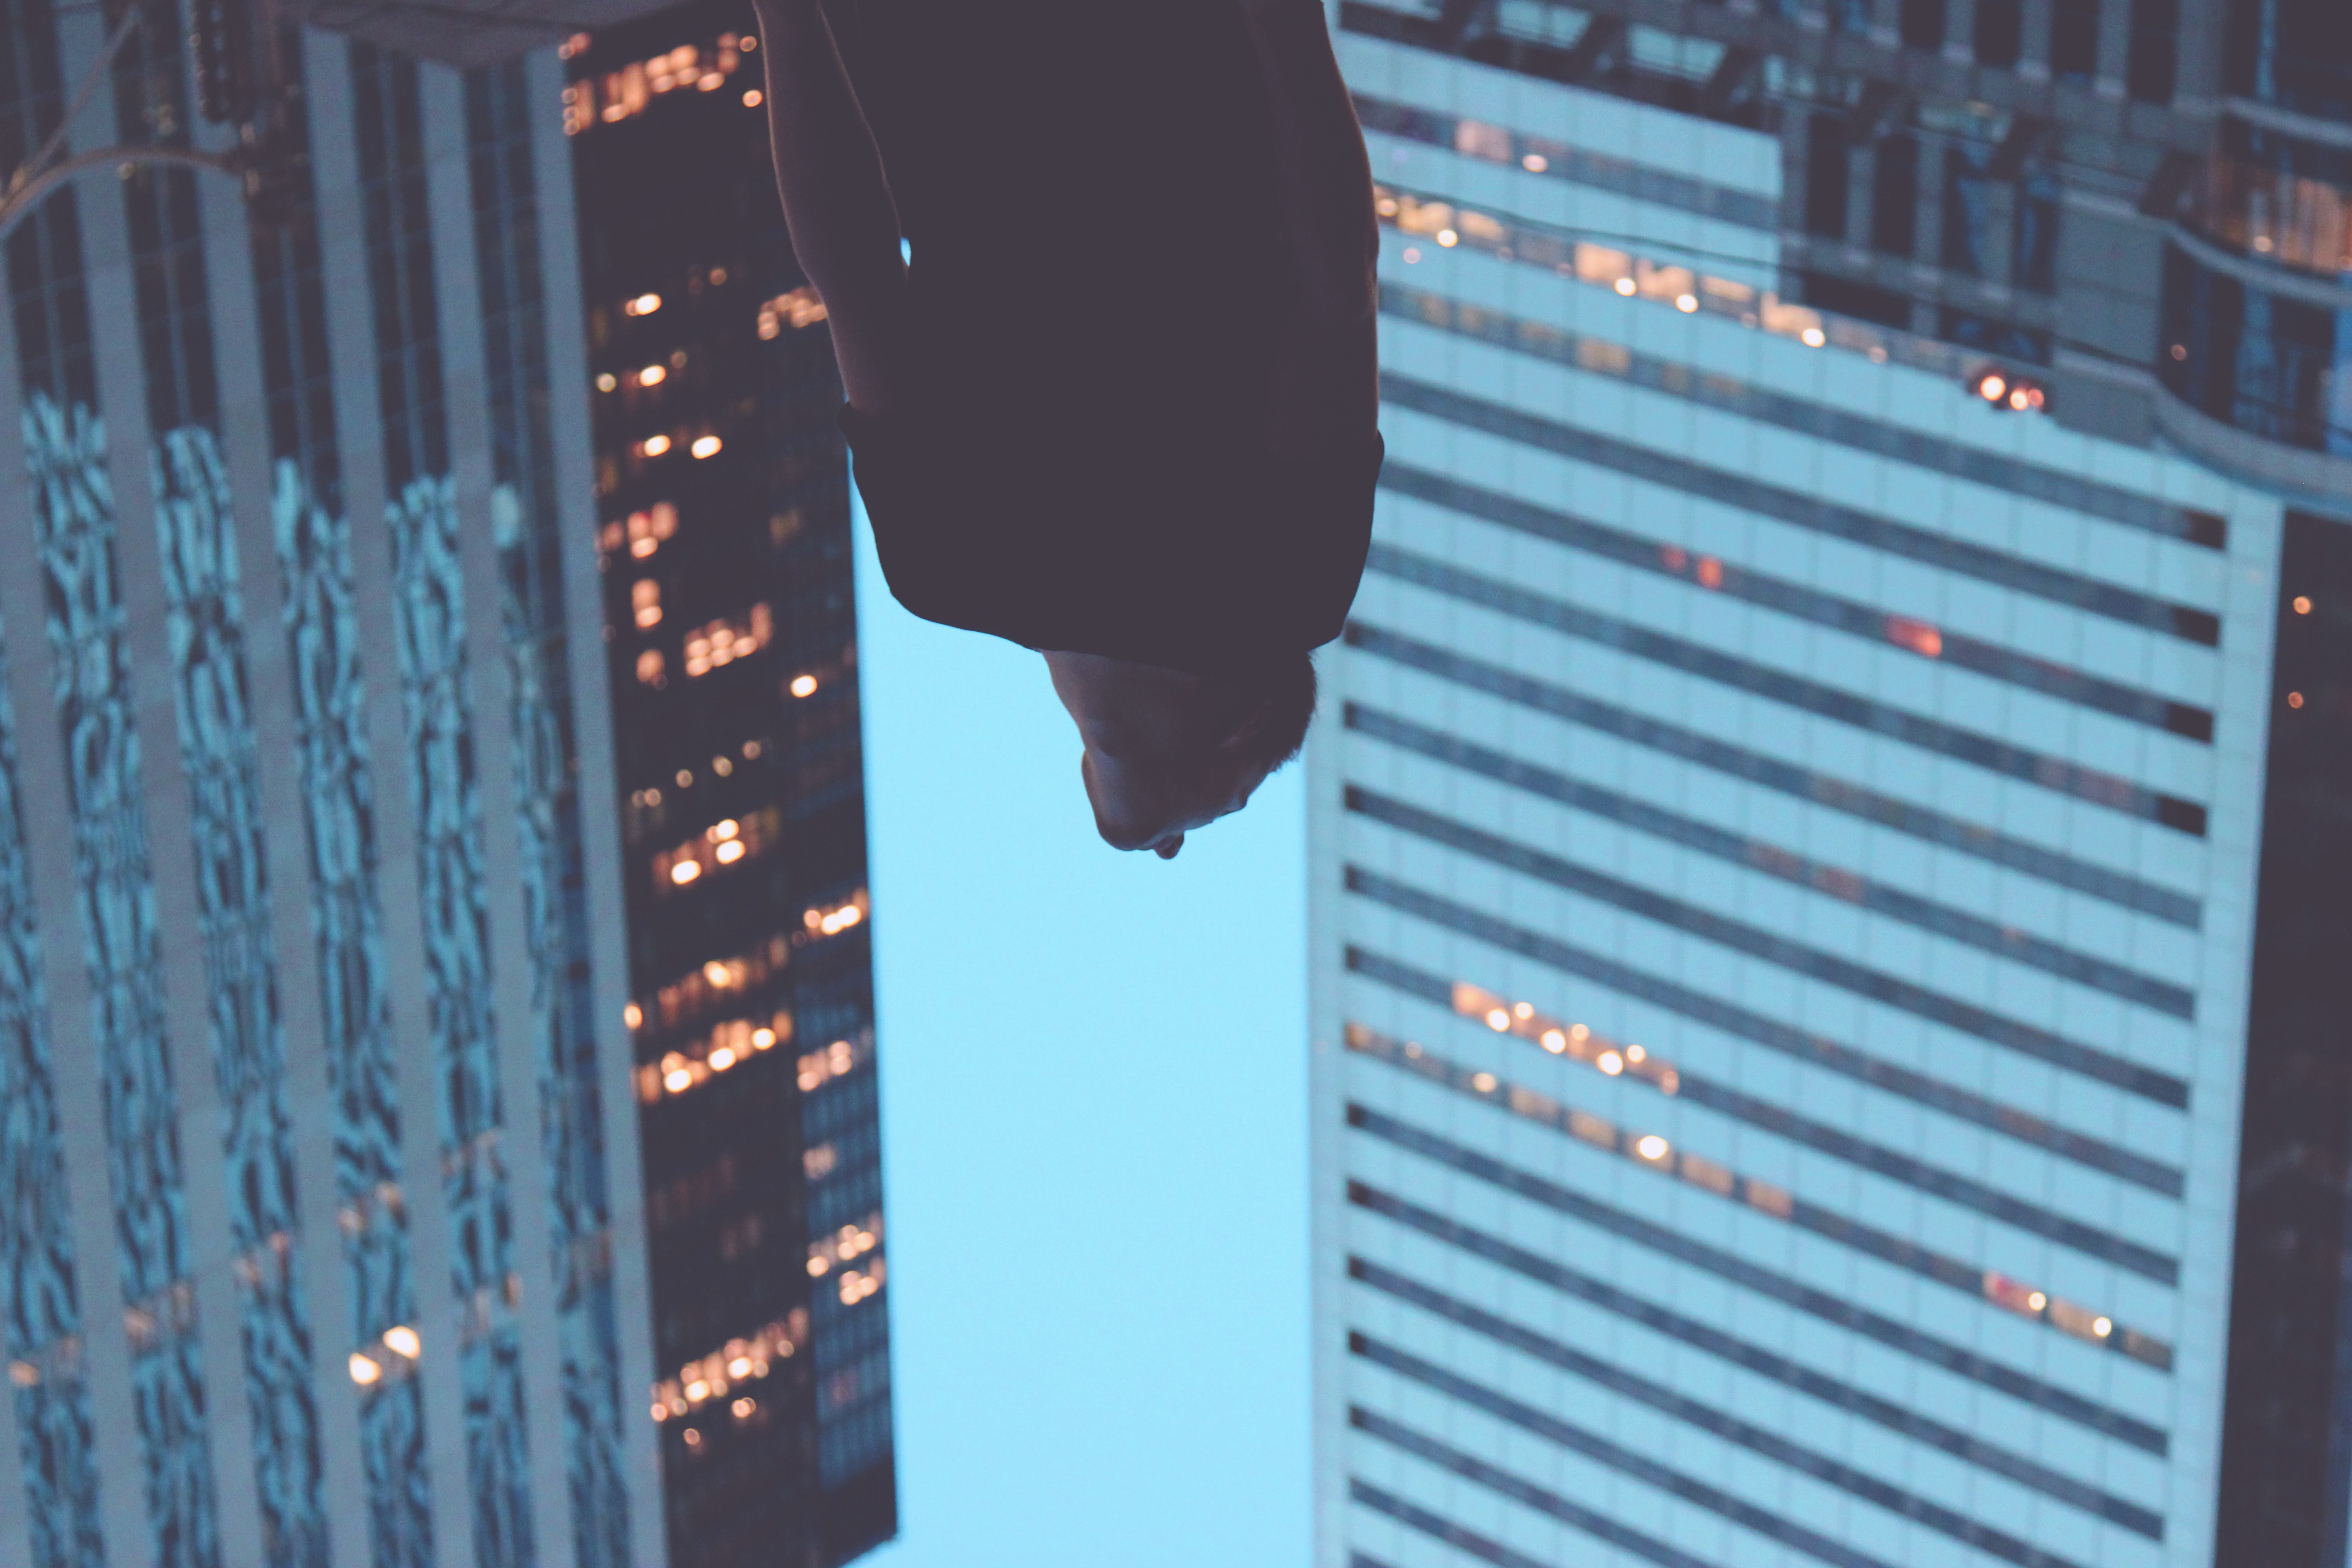
light, skyscraper, color, blue, window covering